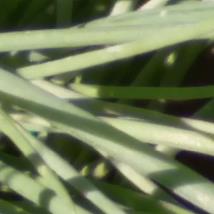
Crop: Onion
Condition: healthy-leaf